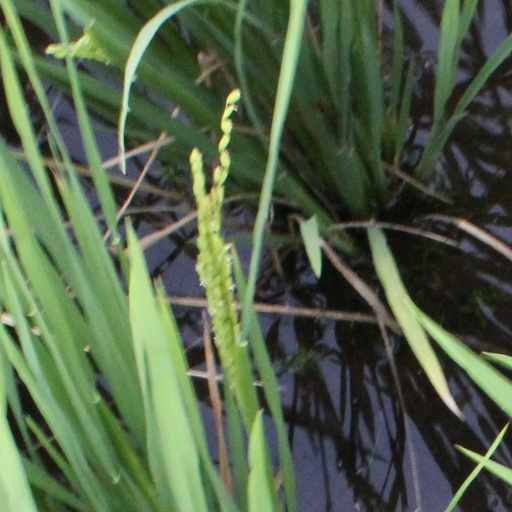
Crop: rice